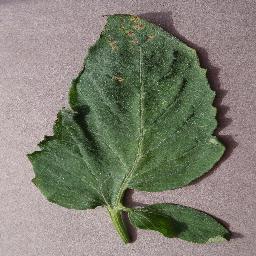
Label: Tomato___Target_Spot